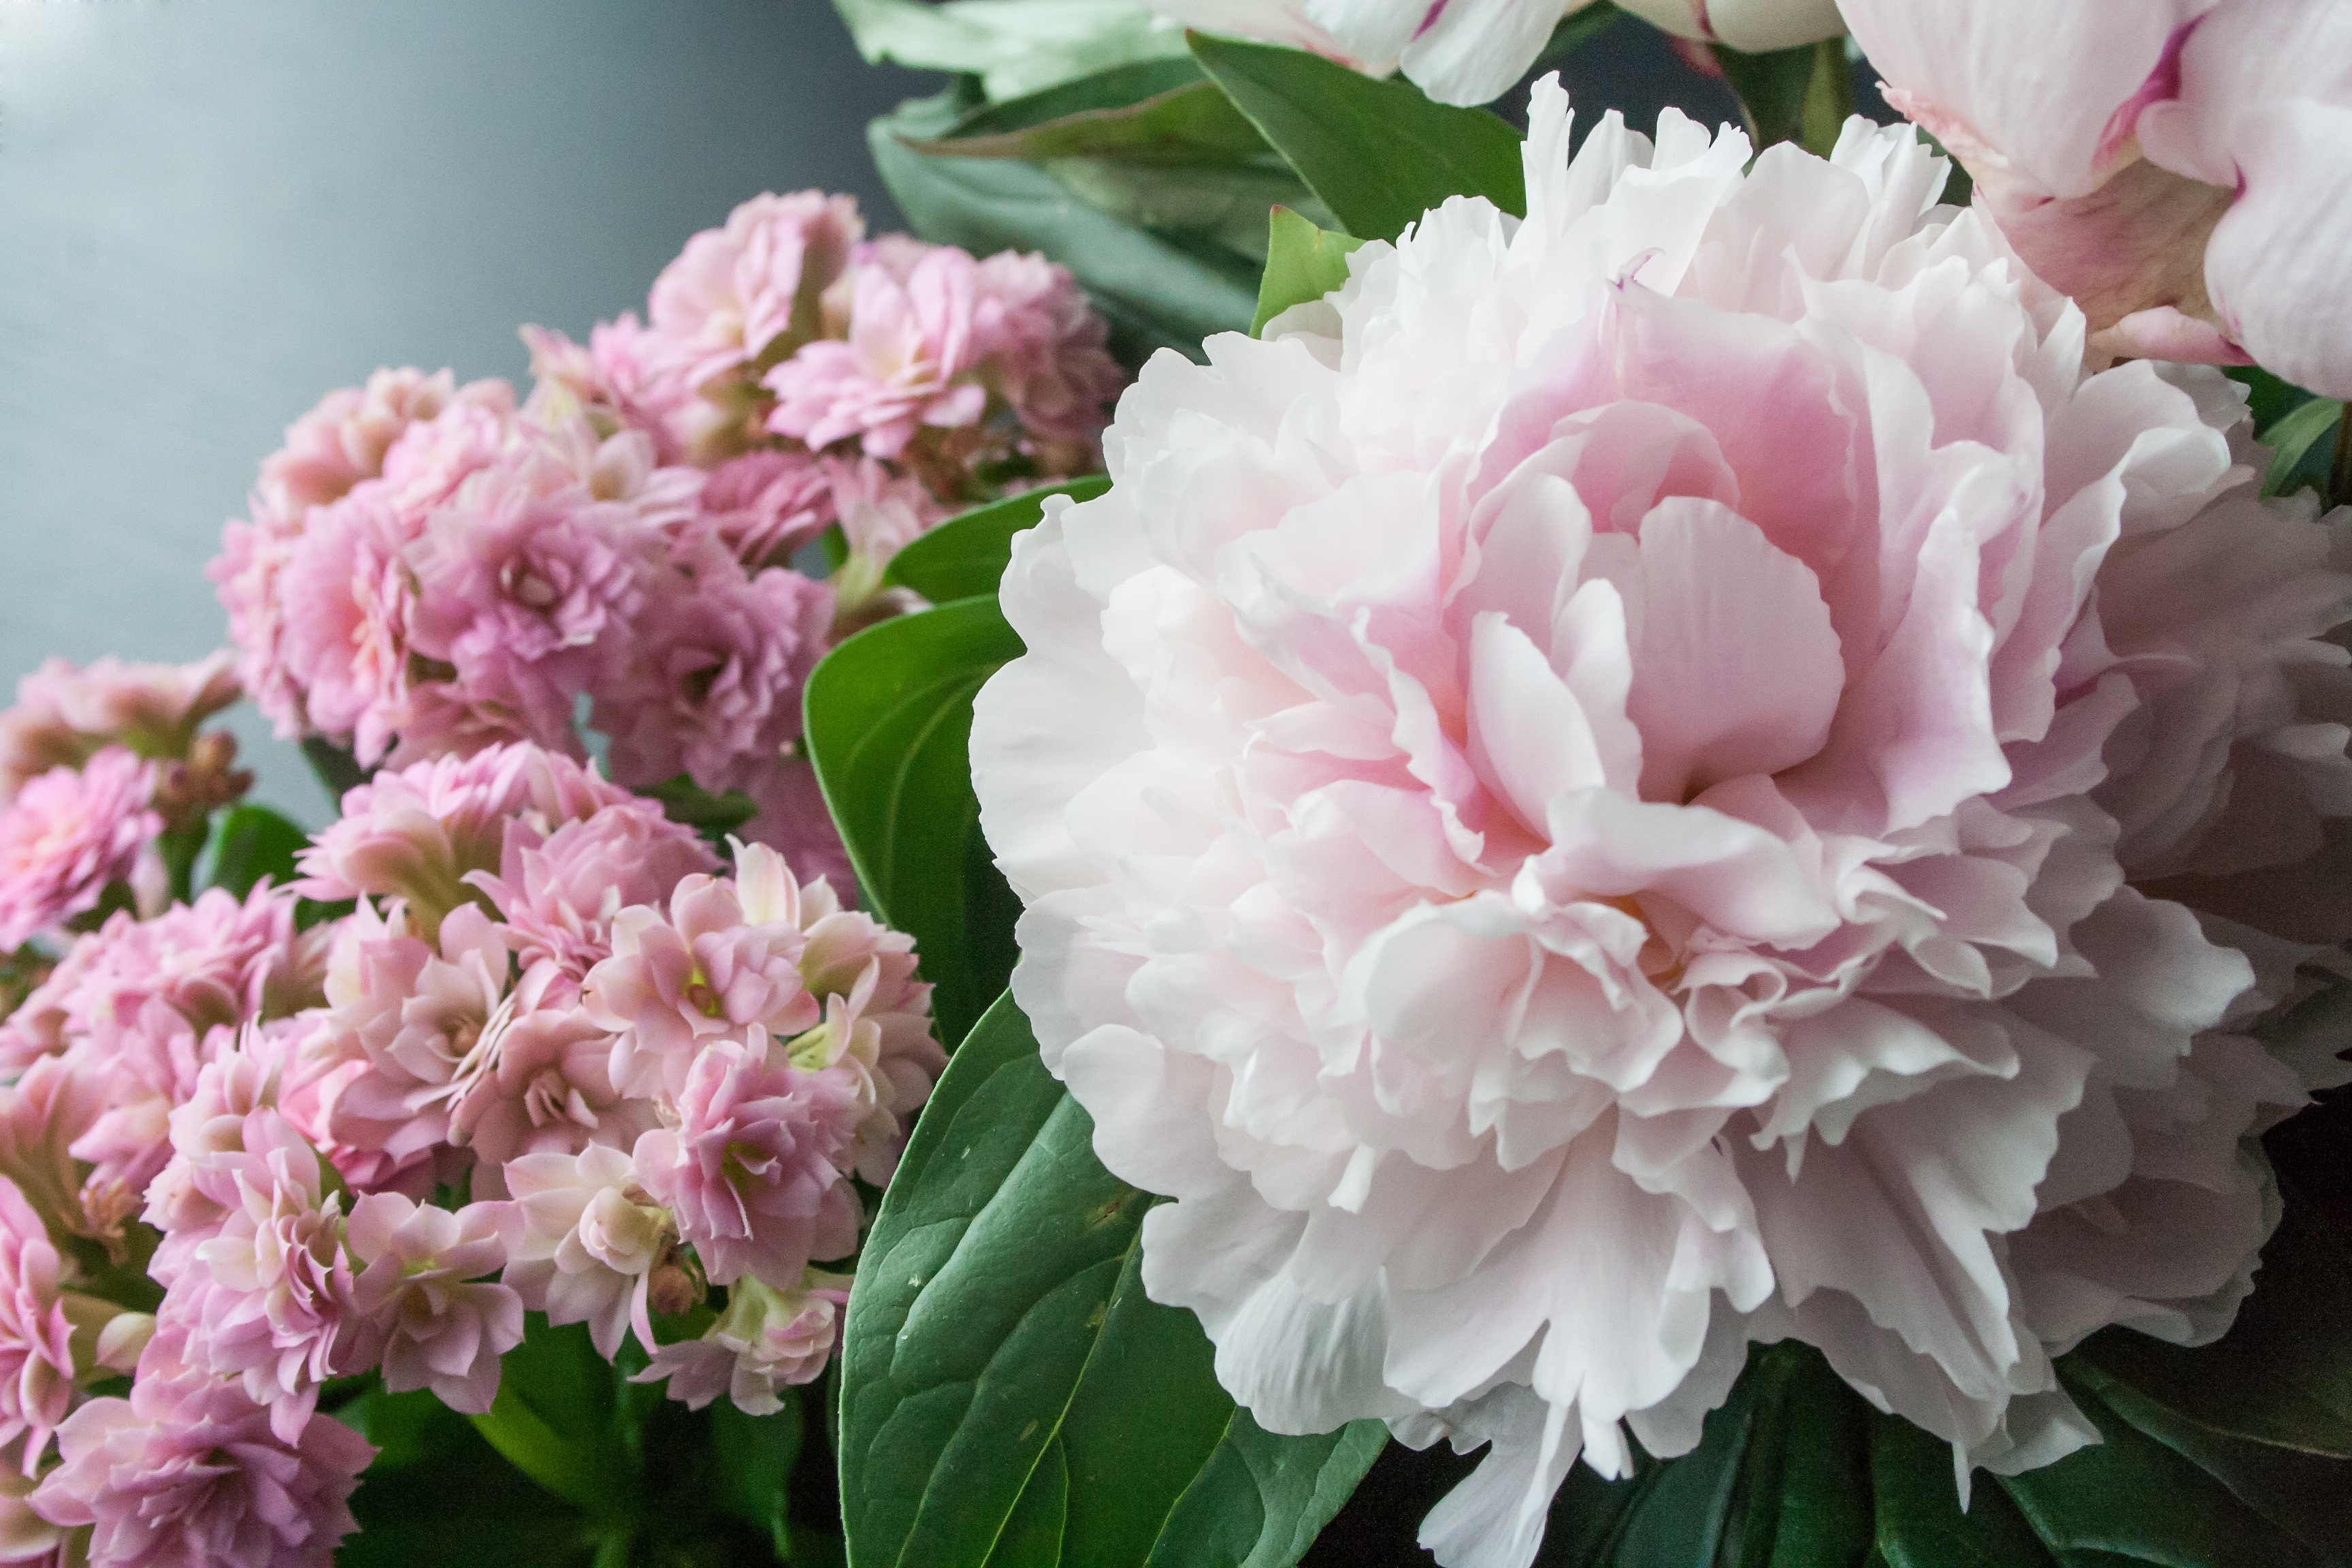
nature, blossom, plant, white, flower, petal, bloom, summer, love, gift, spring, green, red, colorful, garden, pink, close, flora, friend, roses, joy, beautiful, fine, flower garden, greeting, bouquet of flowers, floristry, peony, full bloom, flowering plant, land plant